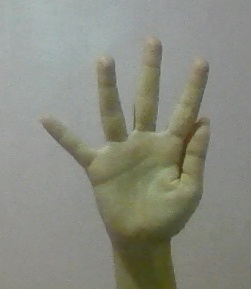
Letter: sheen